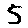
Label: 5